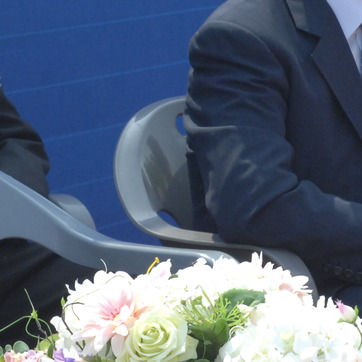
Material: plastic